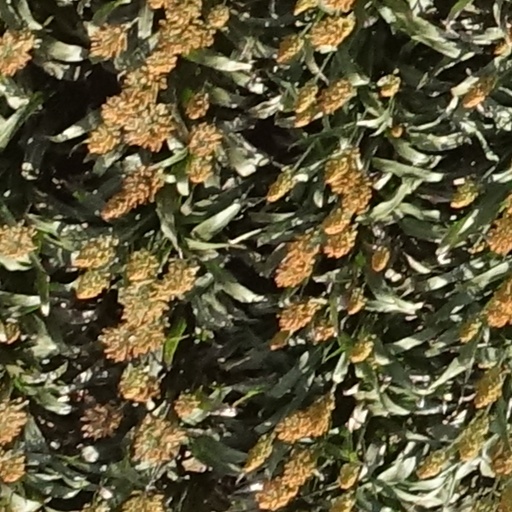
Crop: sorghum